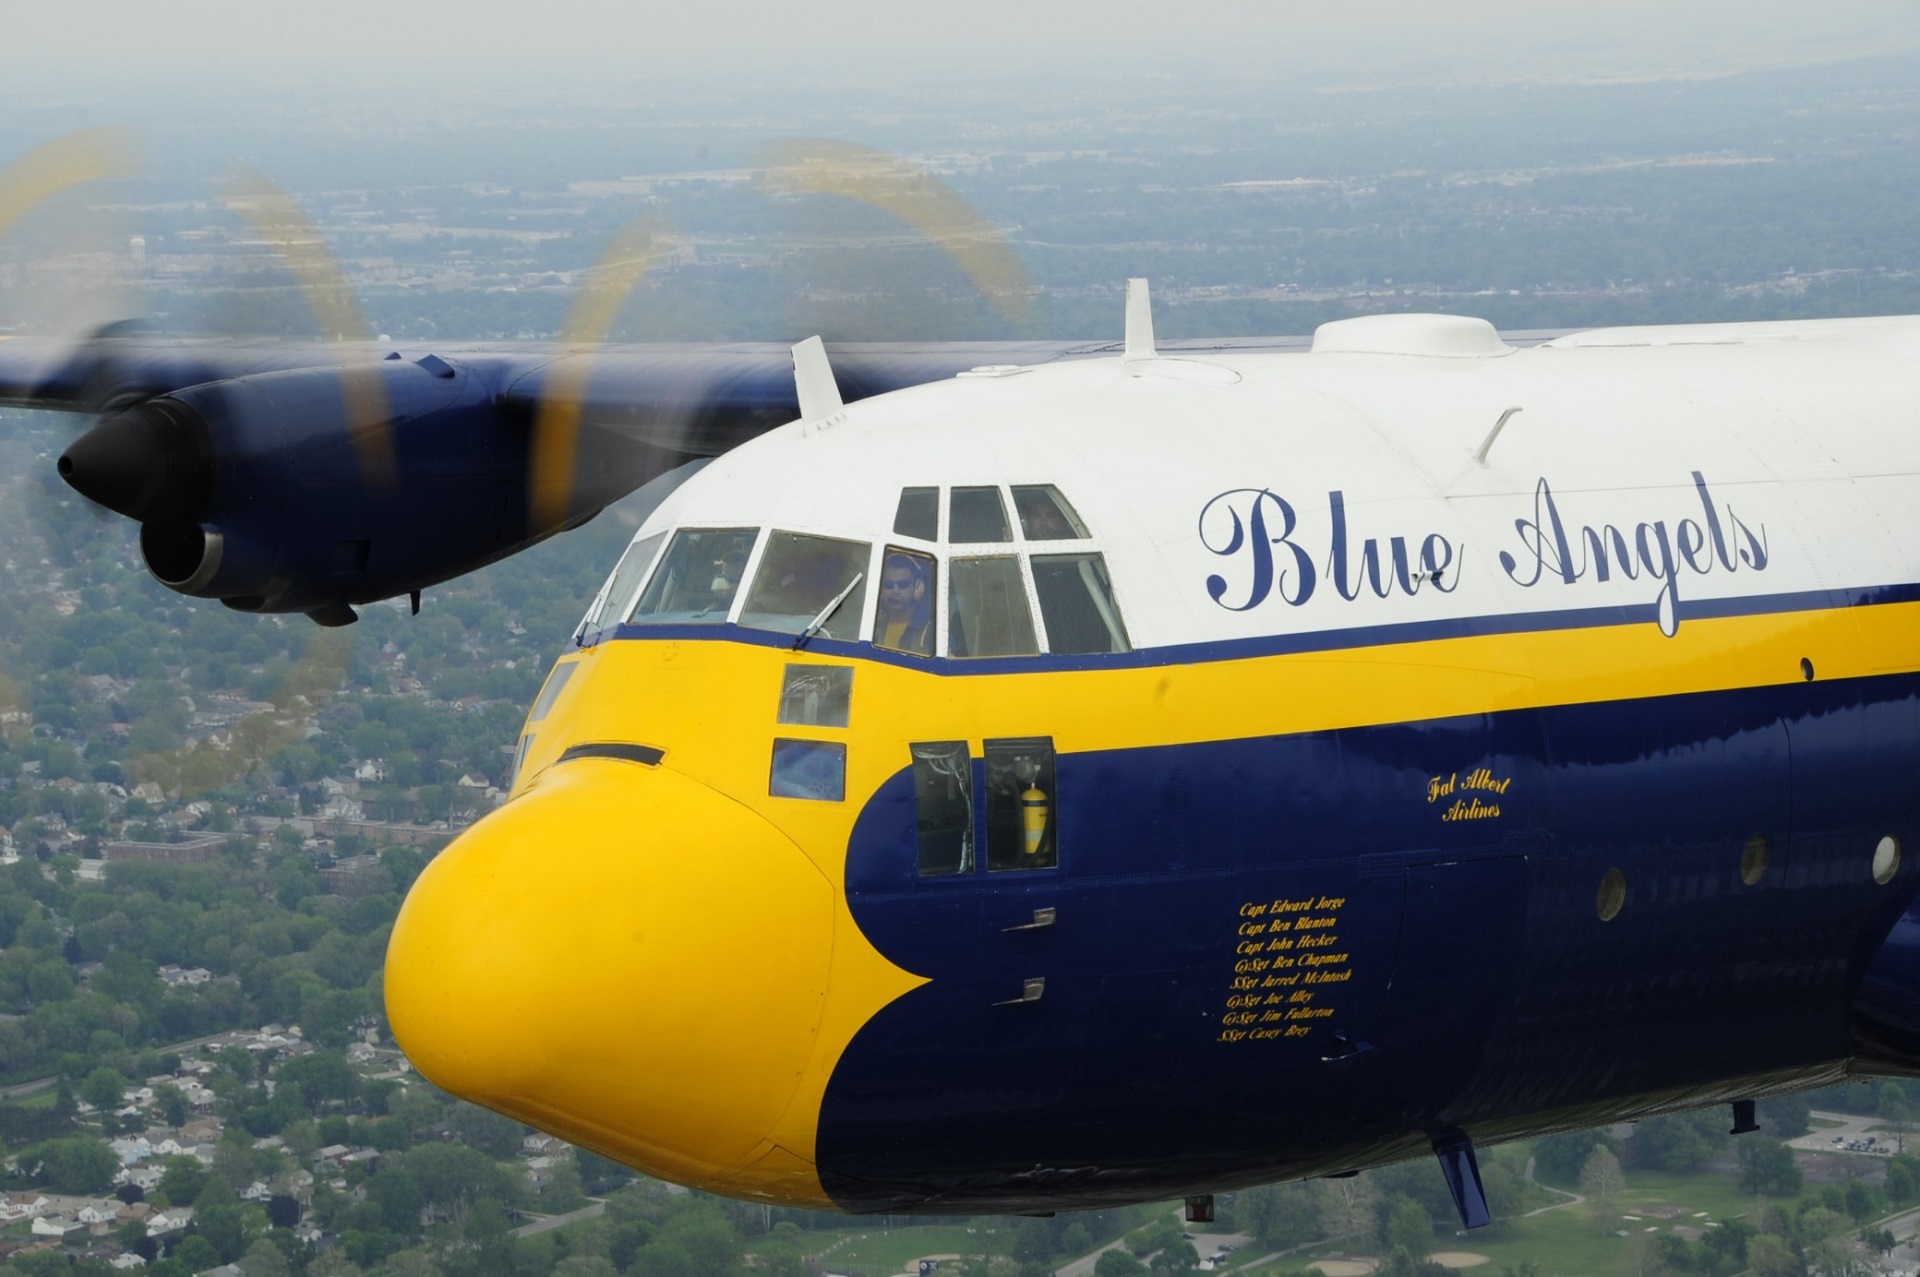
ocean, wing, sky, air, flying, airplane, plane, aircraft, military, vehicle, airline, aviation, flight, airliner, cargo, navy, turboprop, boeing, support, blue angels, air force, flight demonstration squadron, fat albert, c 130 hercules, air travel, atmosphere of earth, aircraft engine